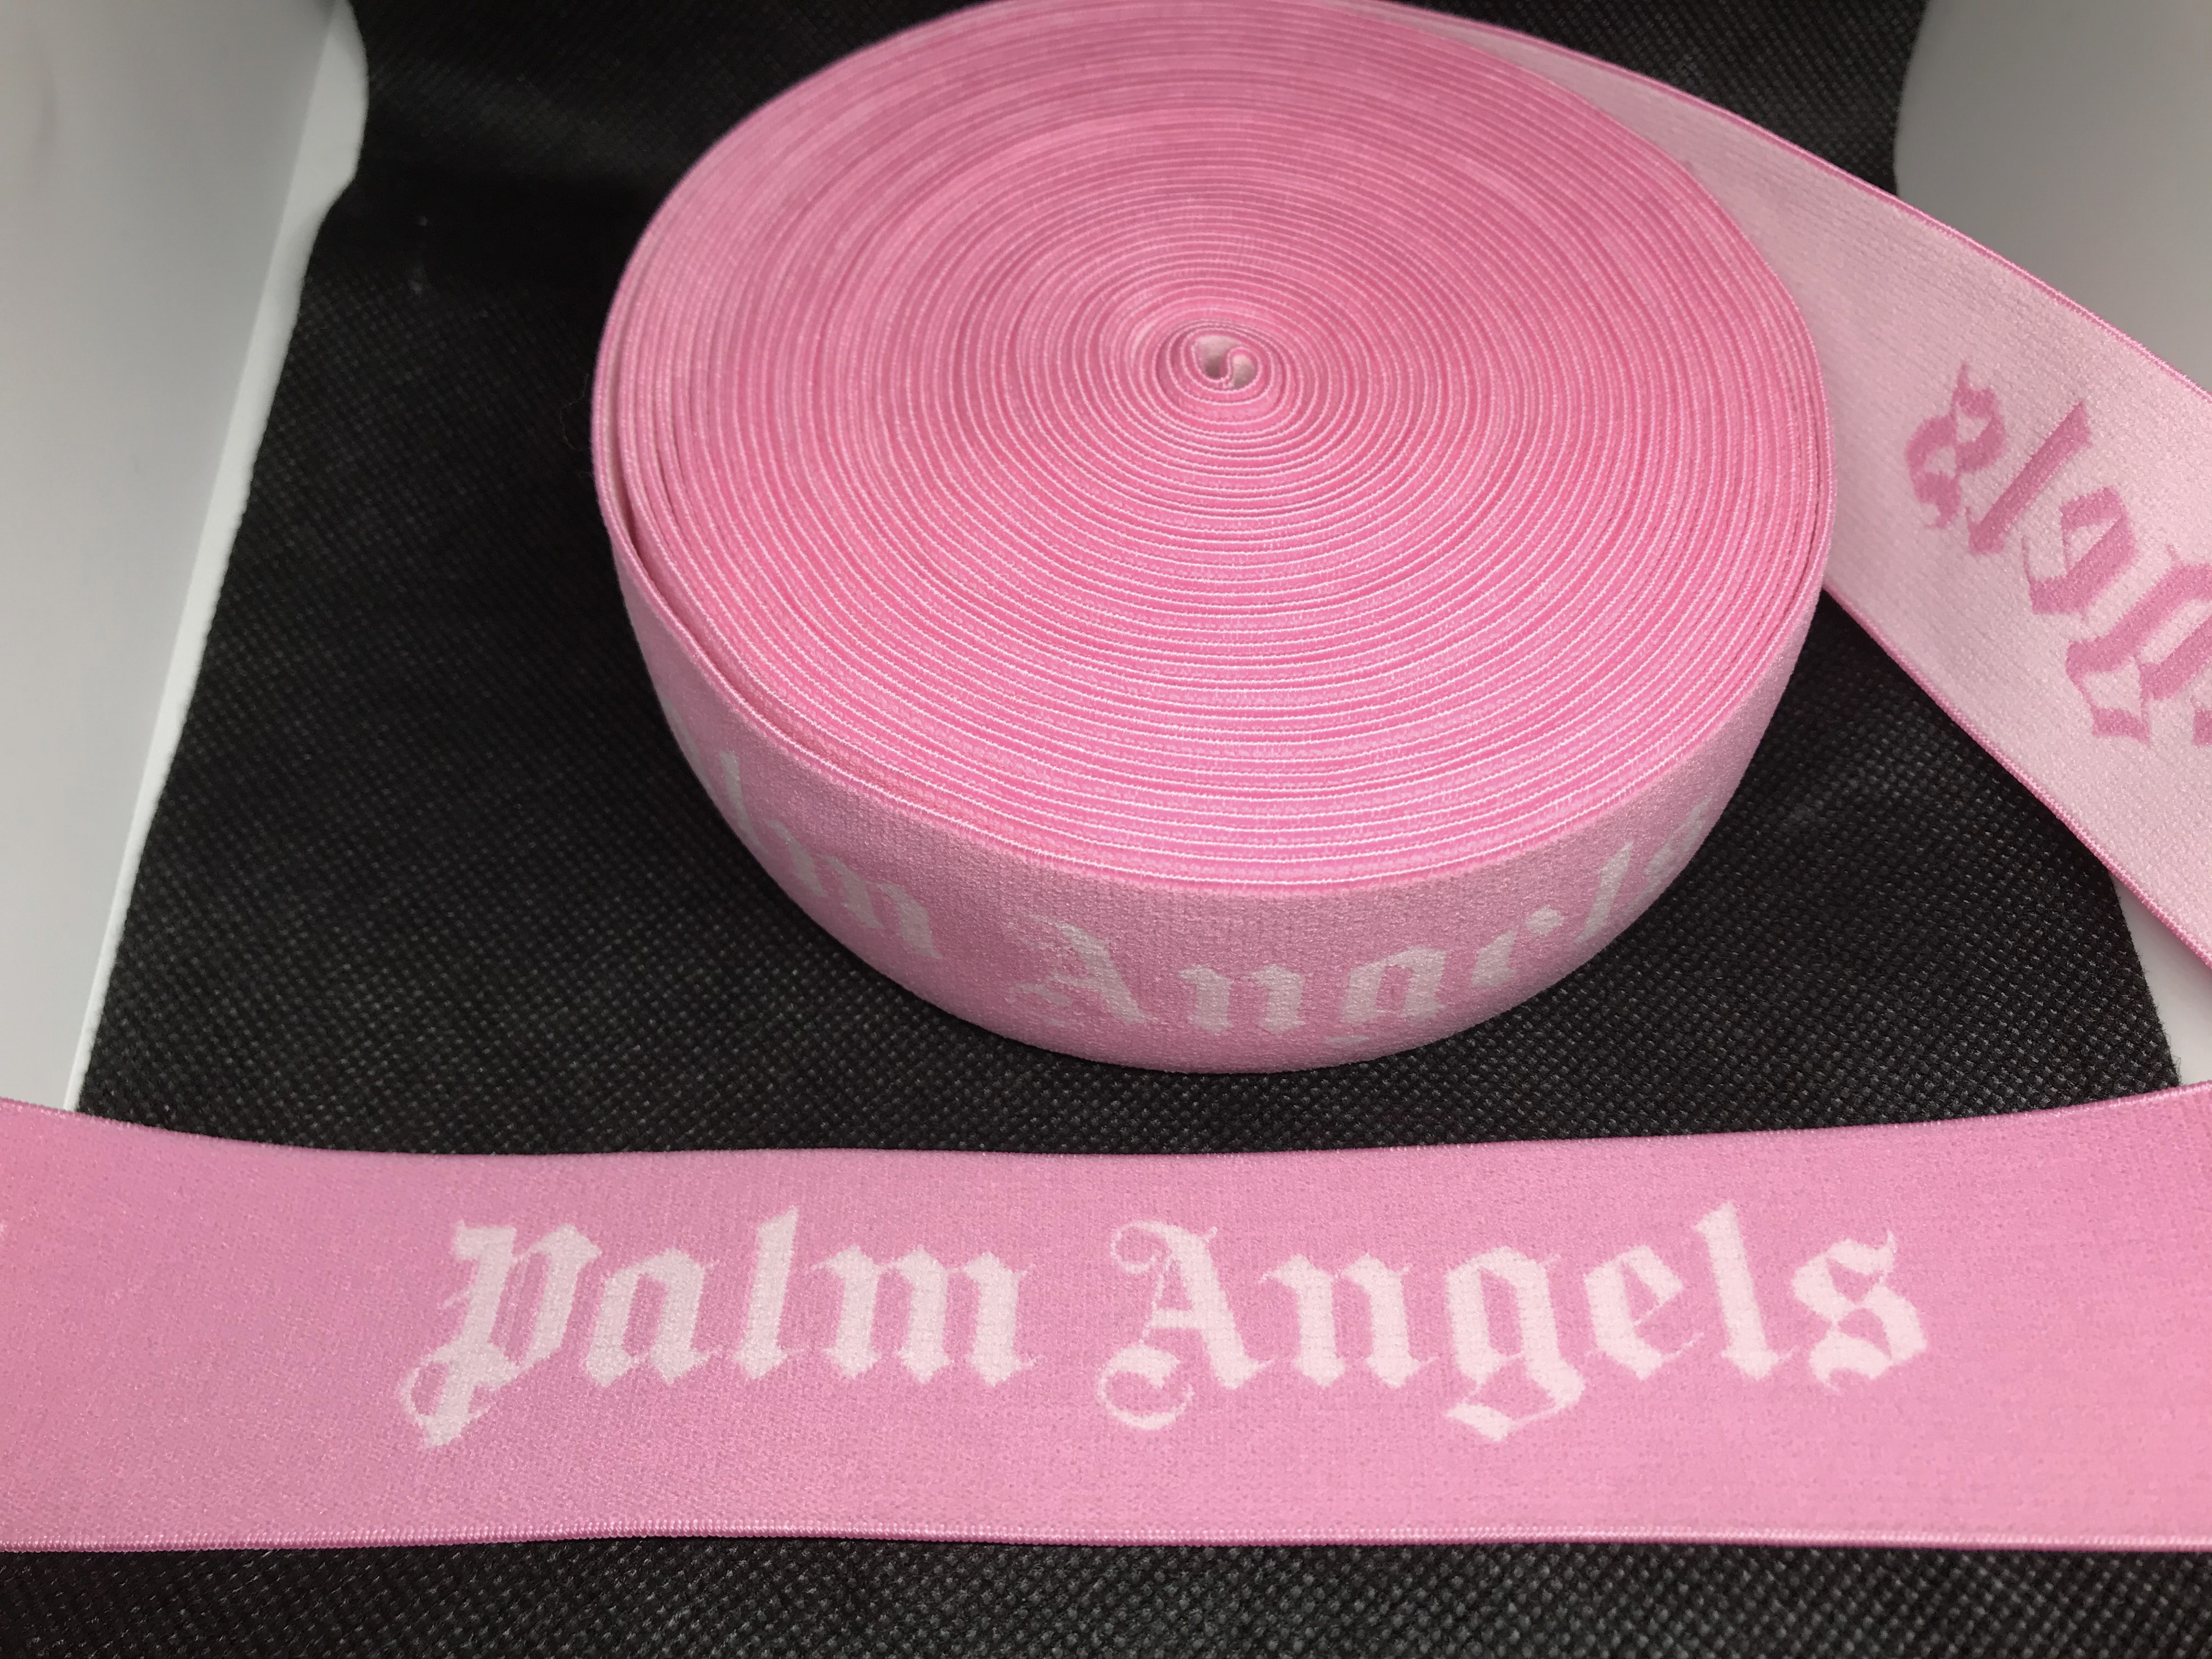
10 Yard Roll 4cm P-3 Yards Custom Designer Elastic Band   Jacquard Bands Trim
10 Yard Roll of elastic band trim Please Note: The photo provided is of a 10 Yard Roll of Elastic (1 yard is only 36 inches long) The size of your roll may vary based on the amount you order!!! All orders ship quickly from the united states No refunds or exchanges © 2018-2024 ExoticDanceDesigns.com All Rights Reserved
Brand: ExoticDanceDesigns.com
Category: Arts & Entertainment > Hobbies & Creative Arts > Arts & Crafts > Art & Crafting Materials > Embellishments & Trims > Elastic > Clear Embellishments